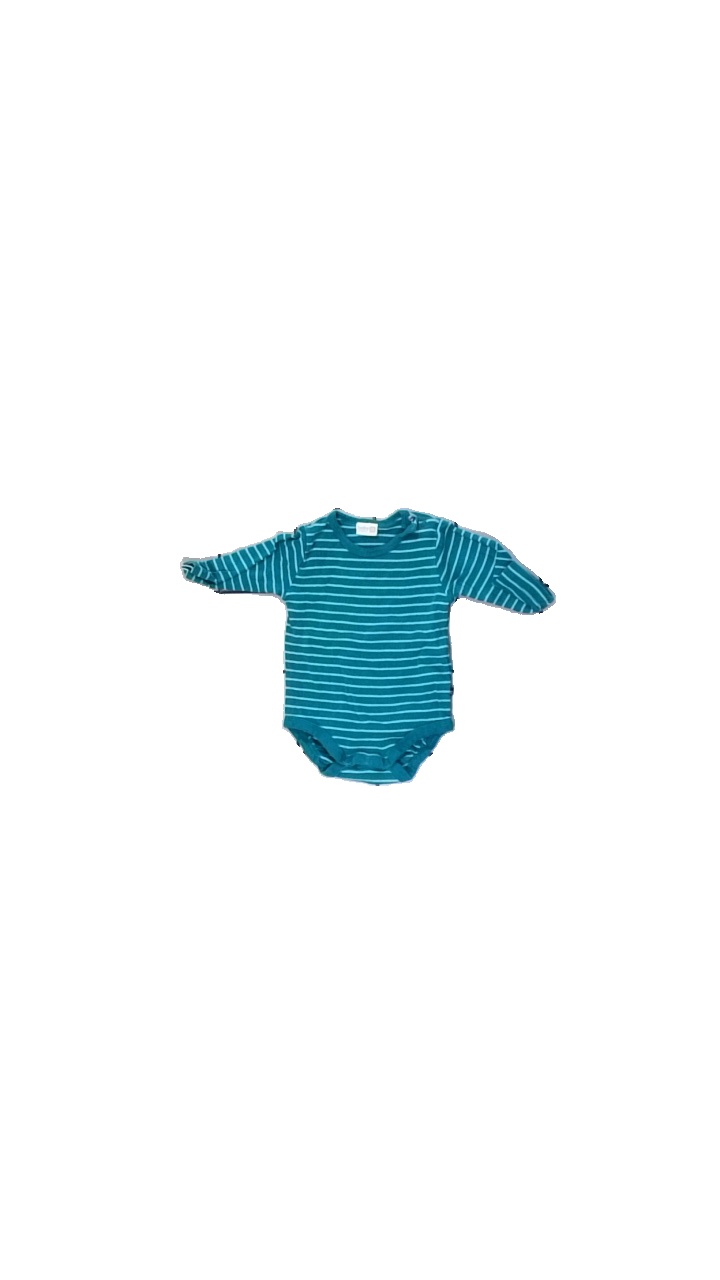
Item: Top (Children)
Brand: Lindex
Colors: Turquoise
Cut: Regular
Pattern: Striped
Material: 100% cotton
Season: All
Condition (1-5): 2
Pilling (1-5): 2
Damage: washed out
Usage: Export
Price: <50